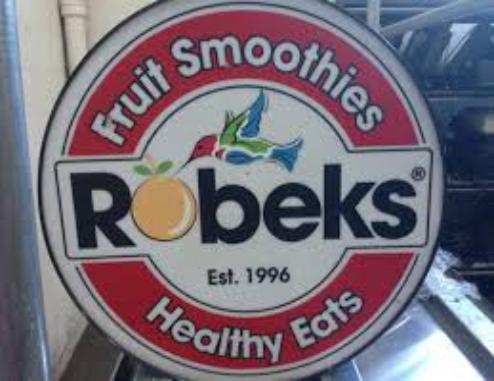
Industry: Food